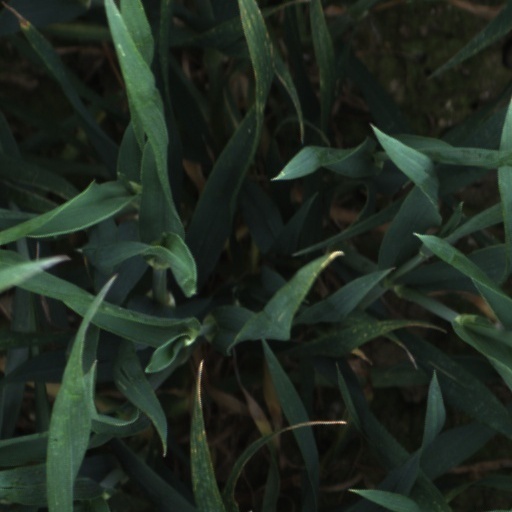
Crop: wheat